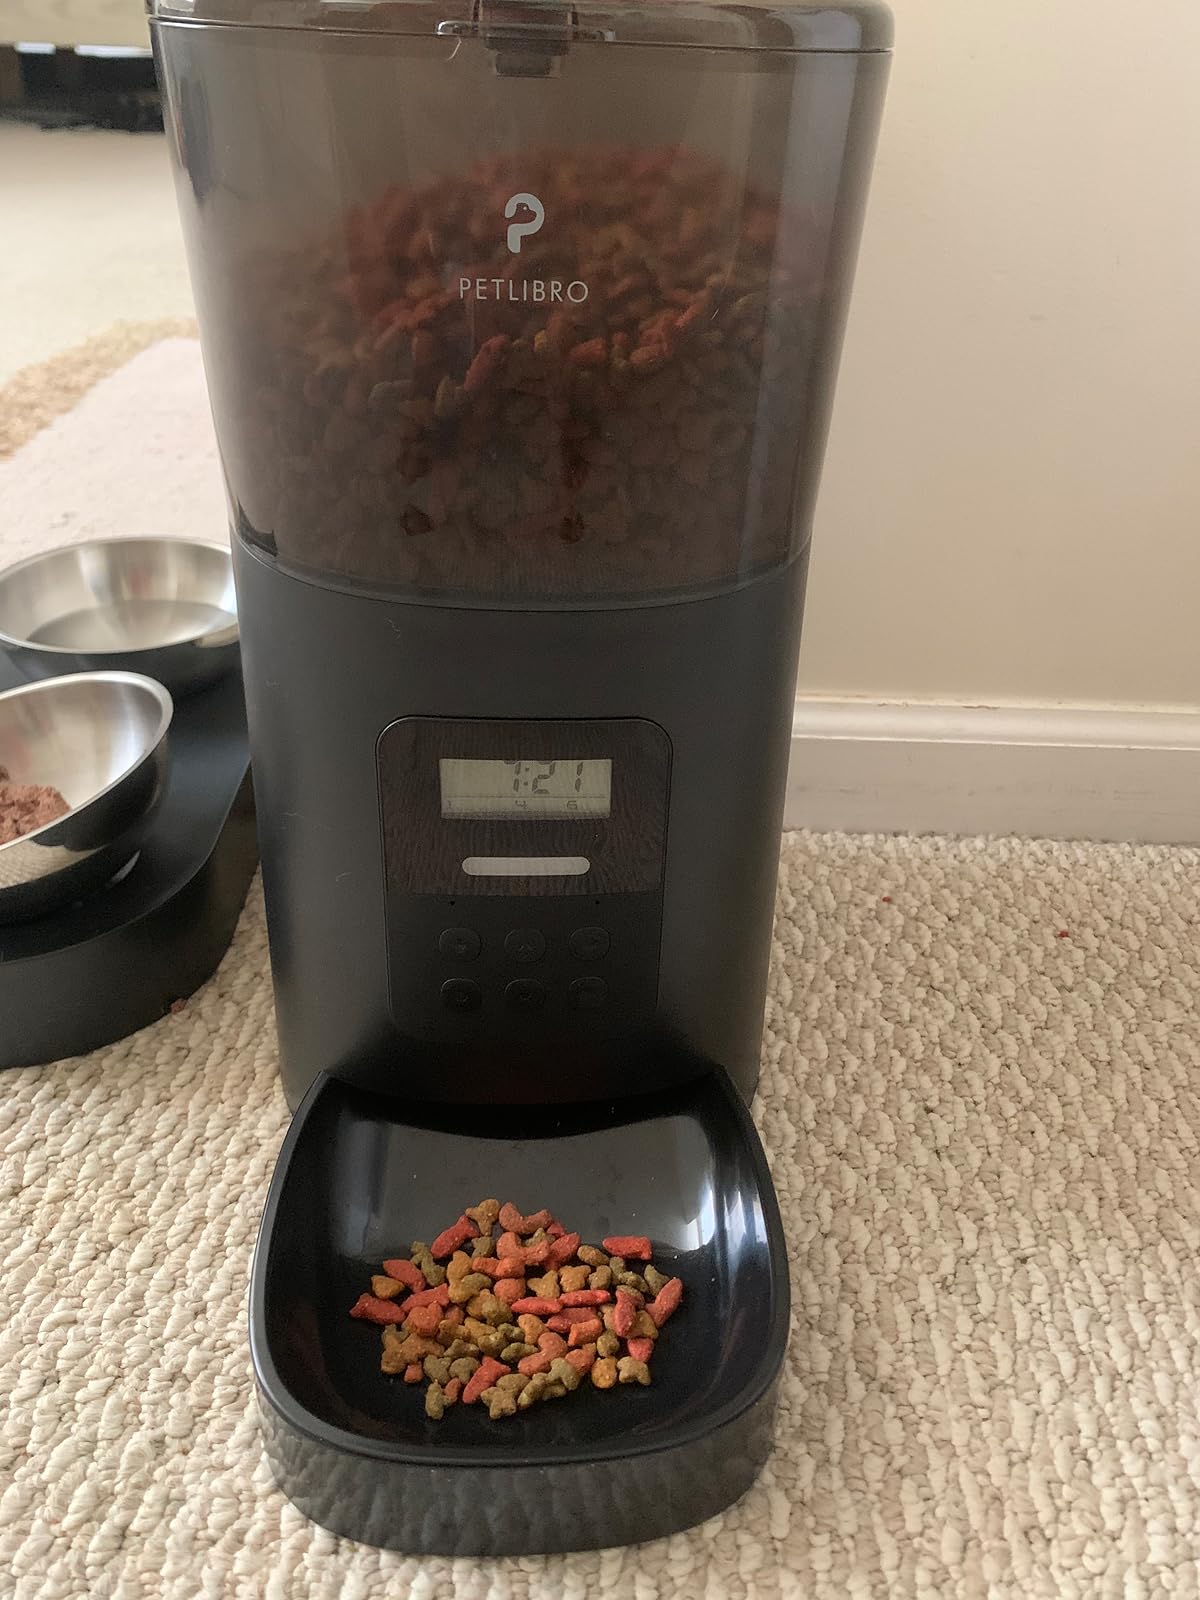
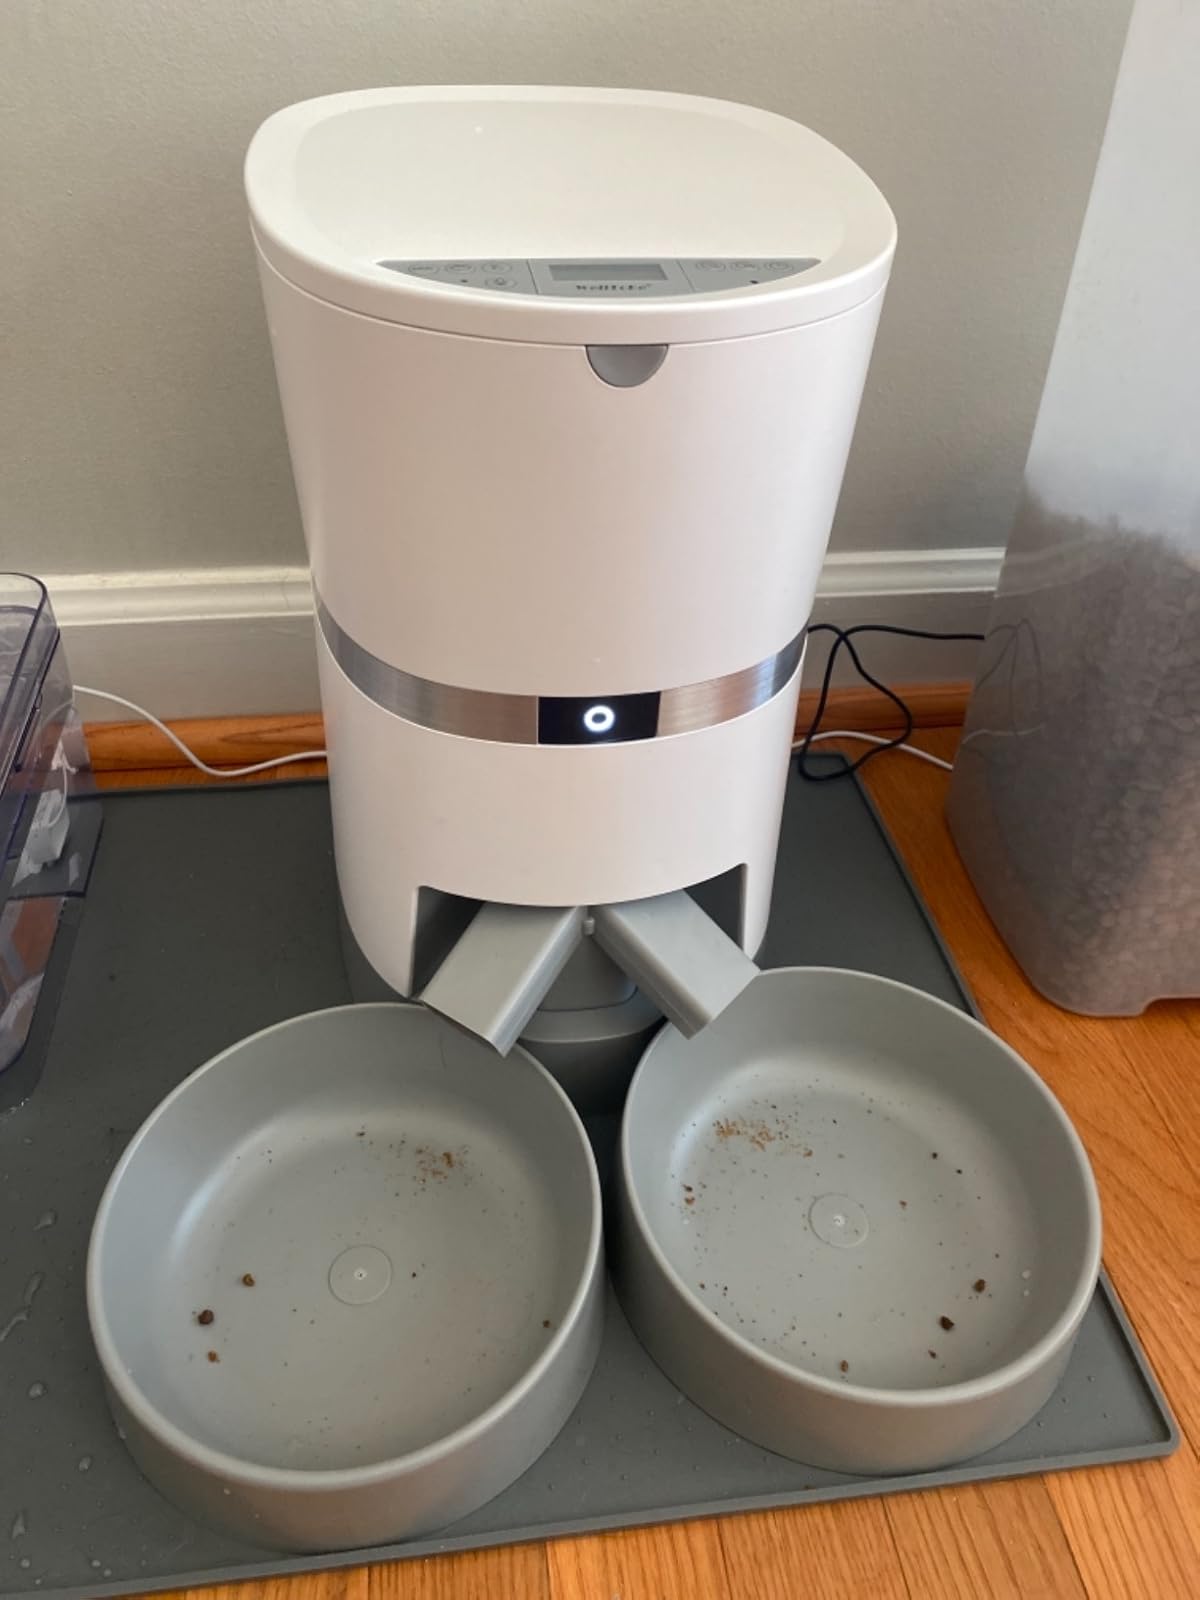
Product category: items_feeder
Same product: no